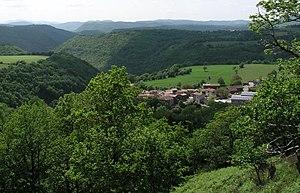
Romiguières (Hérault)
Romiguières est une commune française située dans le département de l'Hérault en région Occitanie.